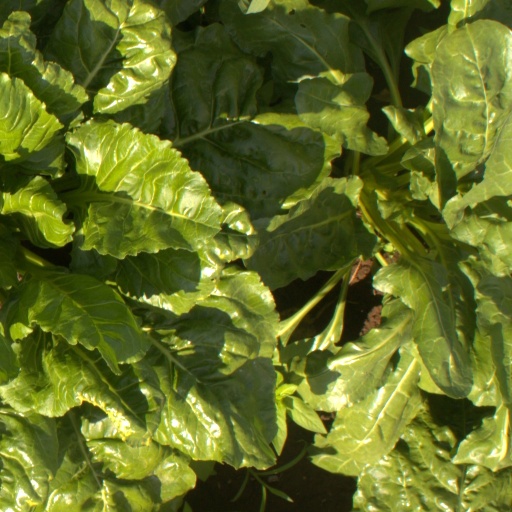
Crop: sugar beet